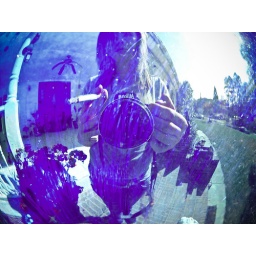
my reflection in some kind of blue ball thingy. this turned out 1748 times worse than I'd hoped.